Manotick

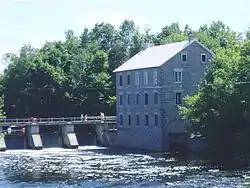
Watson's Mill

On the first Friday and Saturday of June, the people of Manotick congregate in the heart of Manotick around Dickinson Square to celebrate Dickinson Days. The festival is named after Moss Kent Dickinson, who operated Watson's Mill (then as Long Island Flouring Mill) and was responsible for founding Manotick. This spring festival, organized by local organizations such as the Kiwanis Club, the BIA, and Watson’s Mill, usually includes activities such as a parade, pancake breakfast, arts and crafts sales, wagon rides, music, dance and drama performances. The celebration coincides with "Pioneer Days", organized by the staff and volunteers of Watson's Mill.